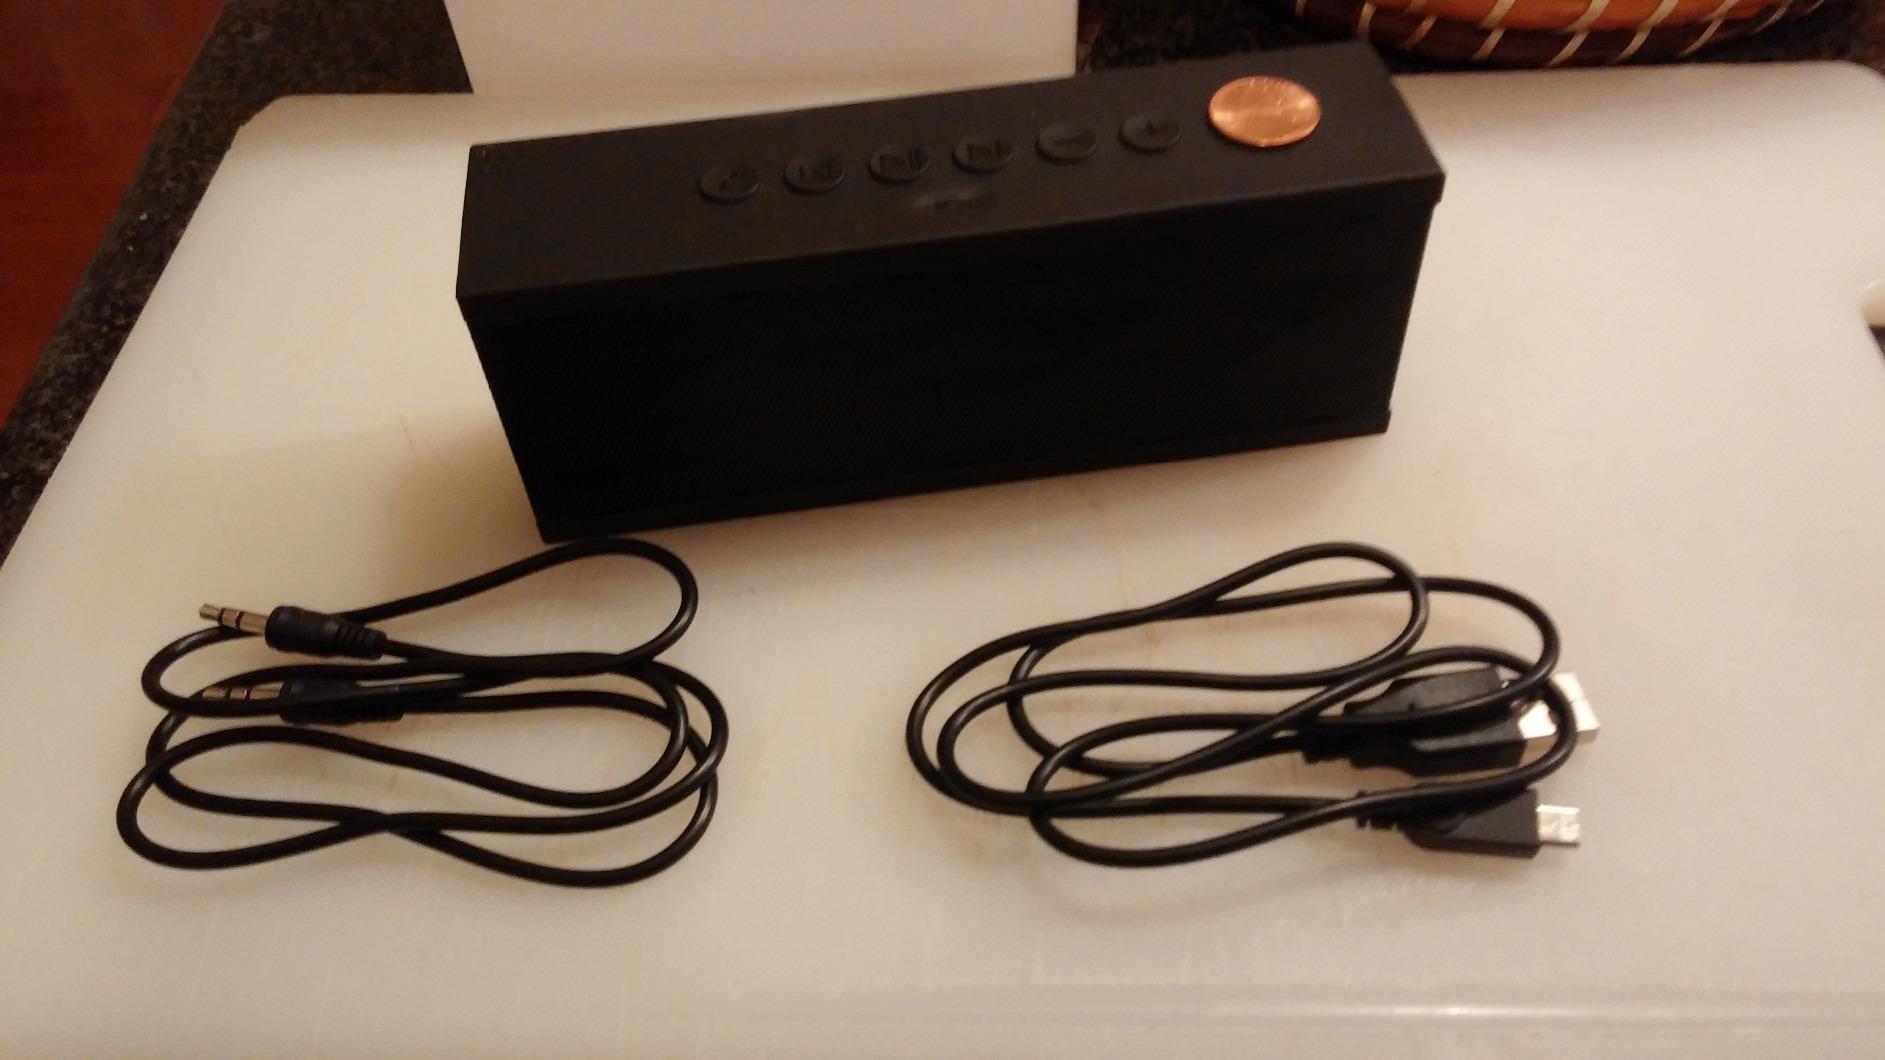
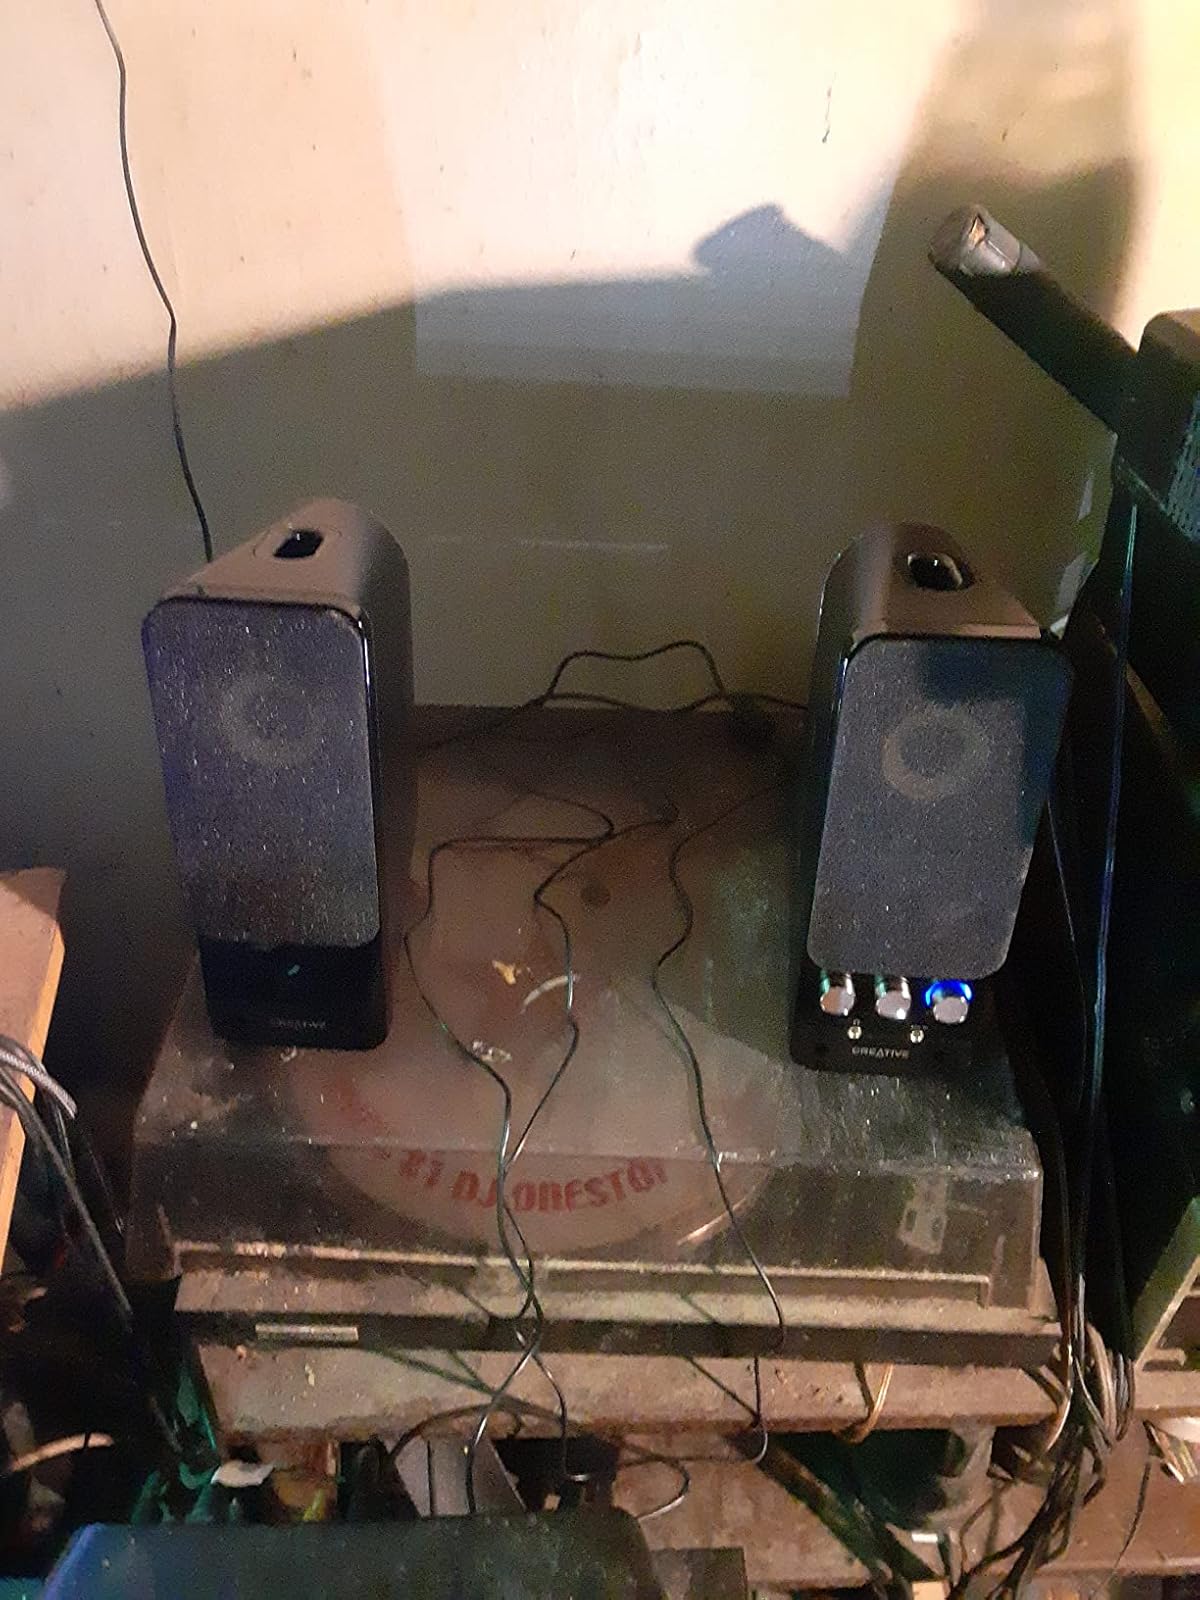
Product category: speaker
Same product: no